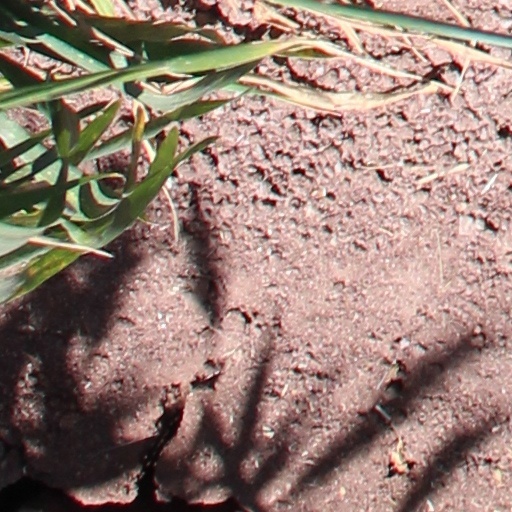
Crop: wheat